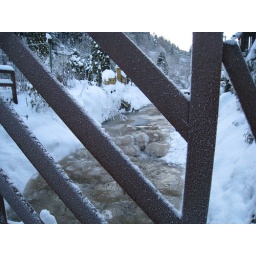
bridge over frozen water